Delta County Bank Building

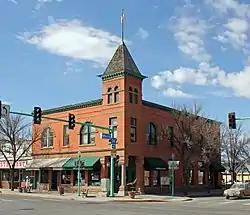

The Delta County Bank Building, on Main Street in Delta, Colorado, is a Romanesque Revival-style building constructed in 1892. It was listed on the National Register of Historic Places in 1993.